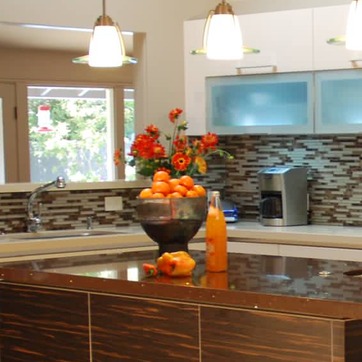
Material: food